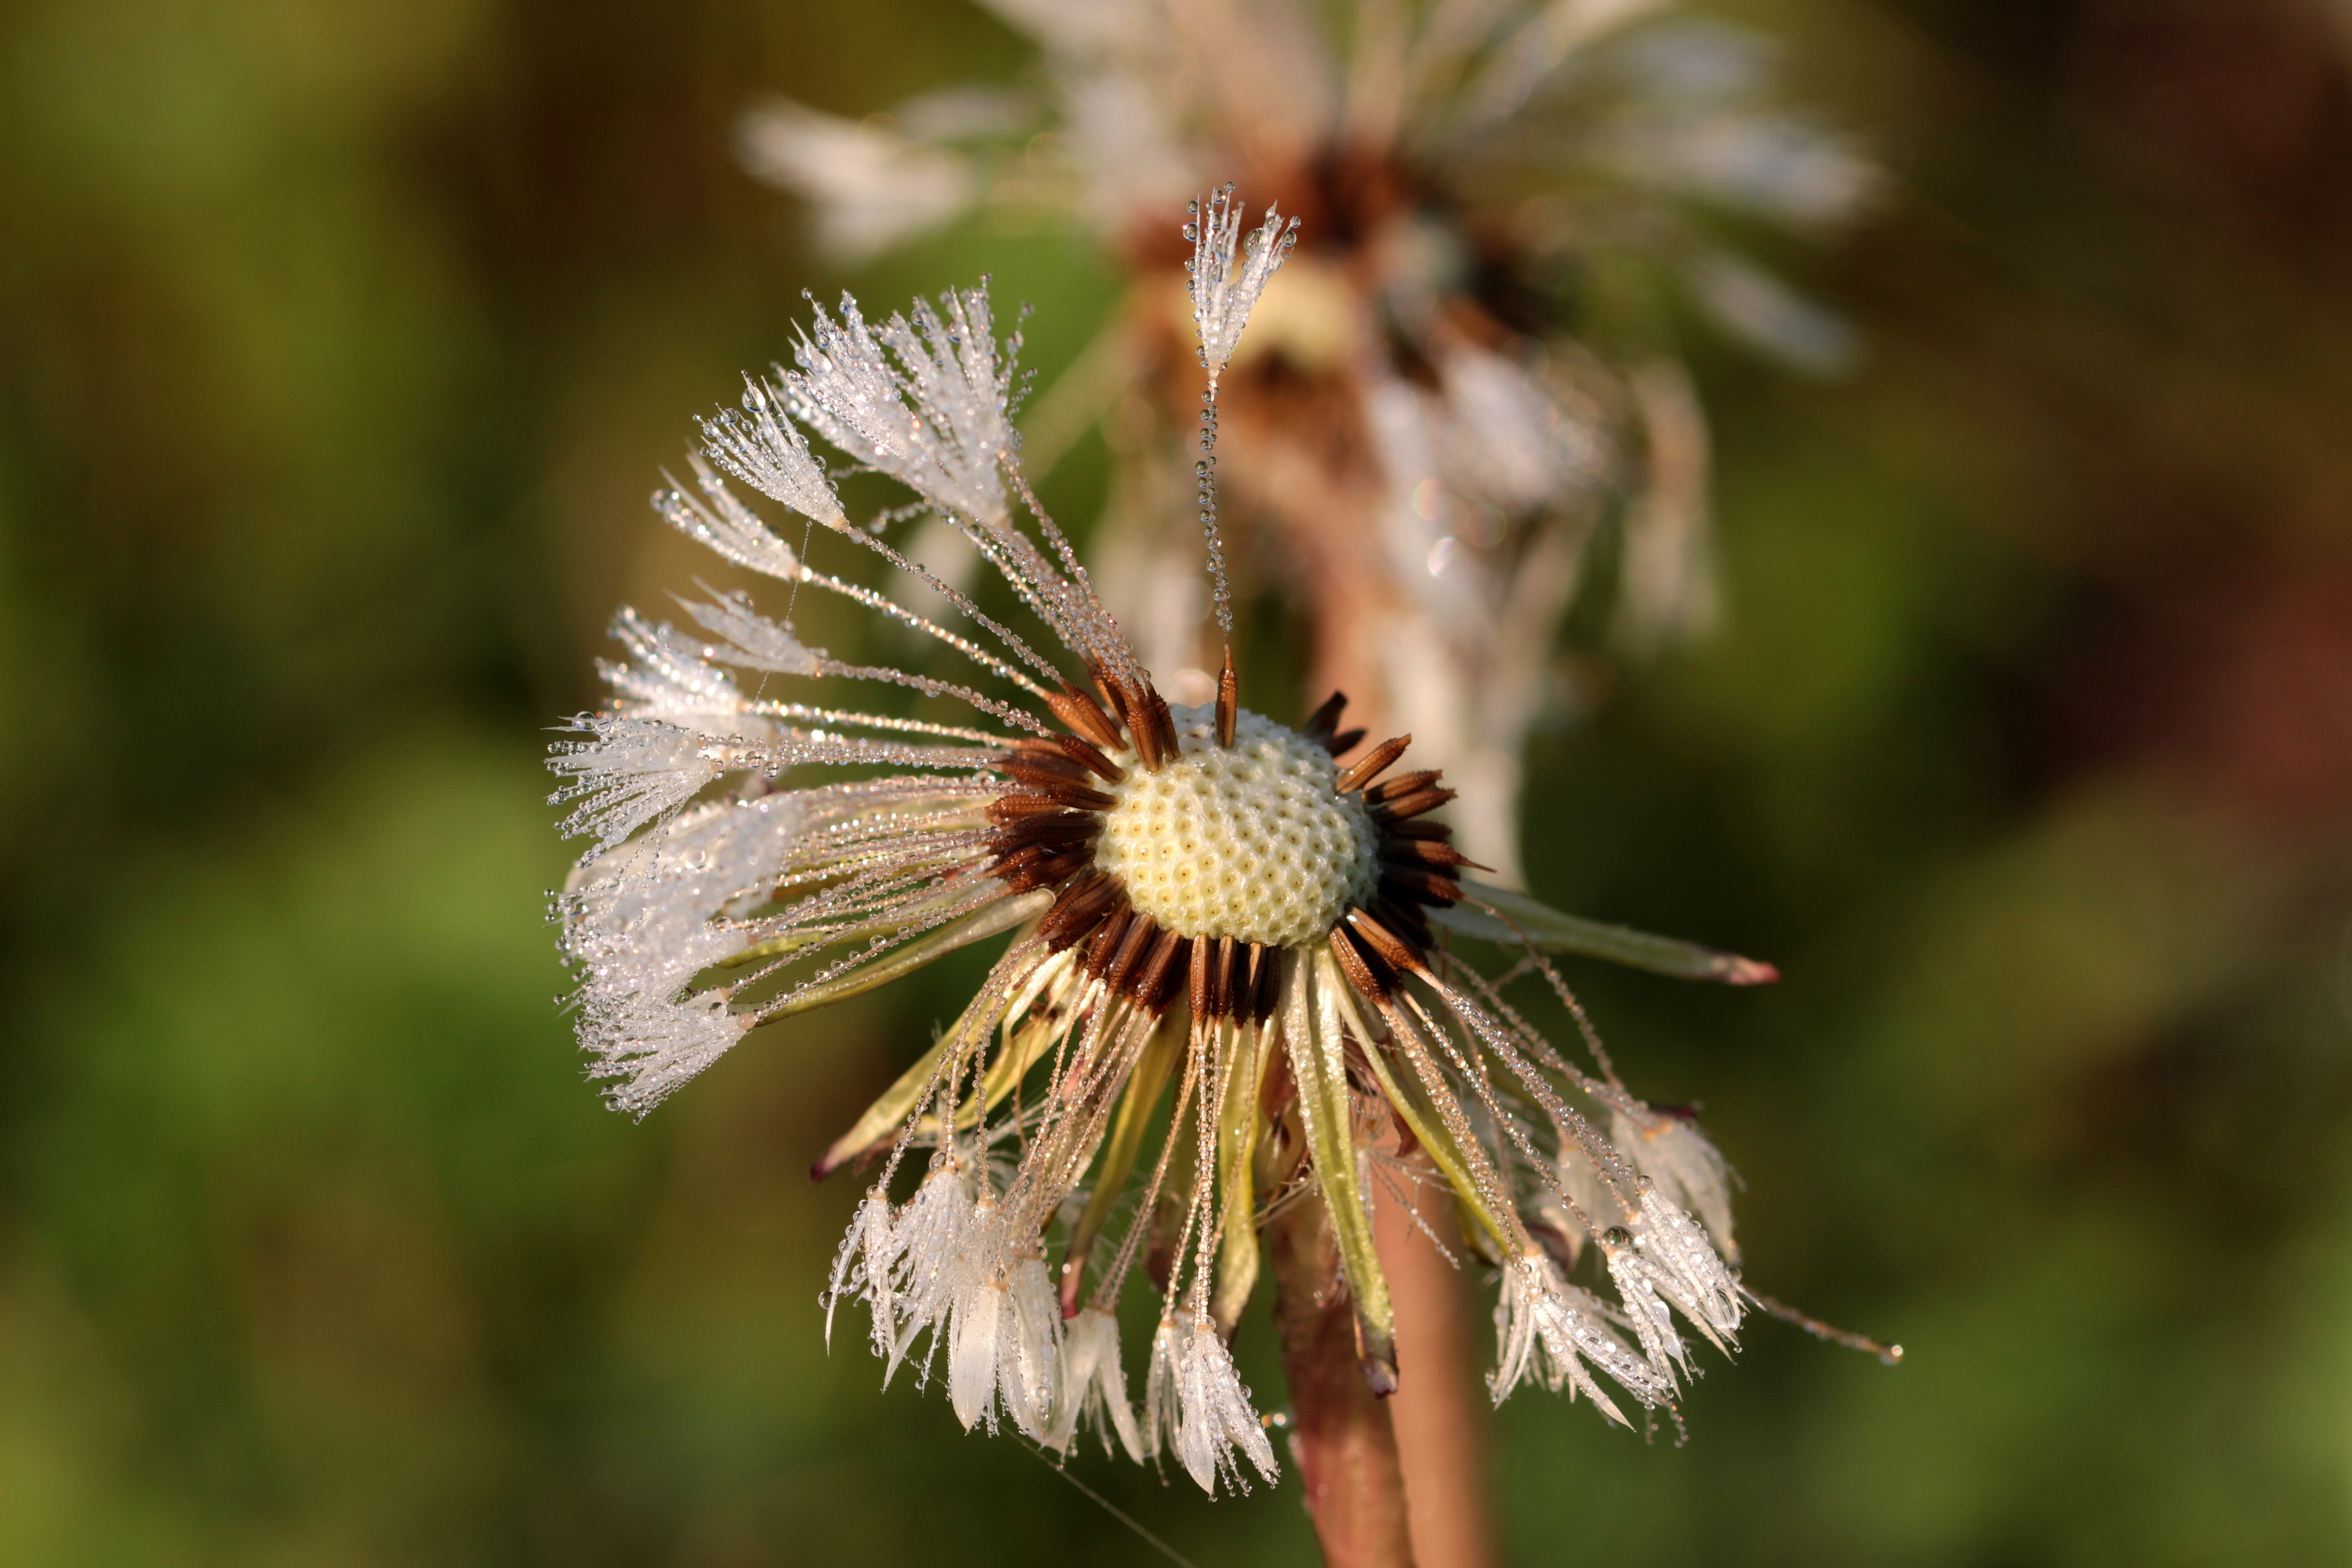
tree, nature, branch, plant, photography, dandelion, flower, wet, spring, botany, flora, fauna, wild flower, wildflower, close up, pointed flower, seeds, dewdrop, morgentau, macro photography, flying seeds, flowering plant, daisy family, land plant